2021 Kabul airport attack

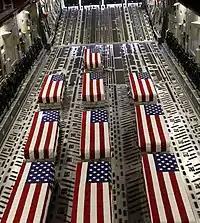
Remains of U.S. service members aboard a military transport plane at Hamid Karzai International Airport, 27 August 2021

At least 182 people were killed during the attack, including 169 Afghan civilians, and 13 U.S. service members supporting the evacuation operation. Two of the killed civilians were British dual-nationals and one was the child of a British national. It was initially reported that 28 Taliban fighters had also been killed in the attack, but this was later denied by Taliban spokesman Zabiullah Mujahid in an interview with Radio Free Europe/Radio Liberty. The dead Americans were identified as eleven Marines, one soldier from 8th Psychological Operations Group, and one Navy corpsman. The American deaths were the first U.S. service deaths in Afghanistan since February 2020 and were the largest single loss of life of U.S. military personnel since the 2011 Afghanistan Boeing Chinook shootdown.